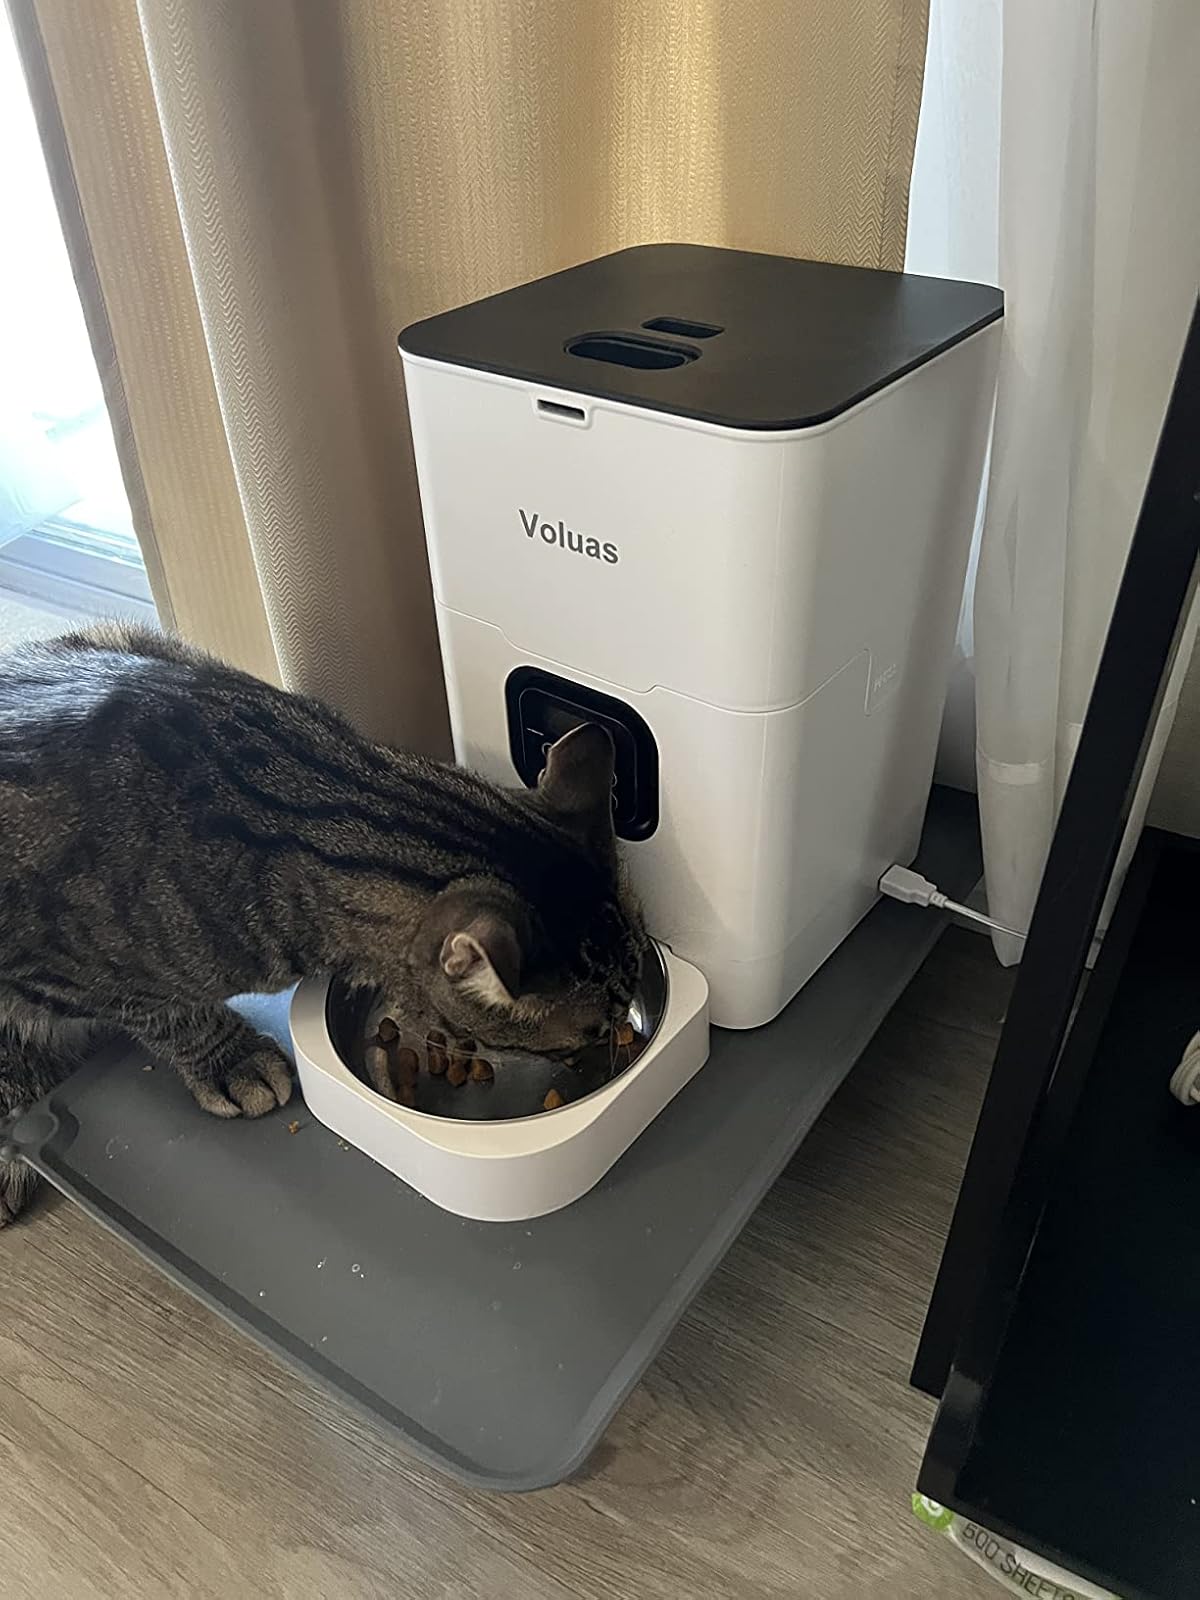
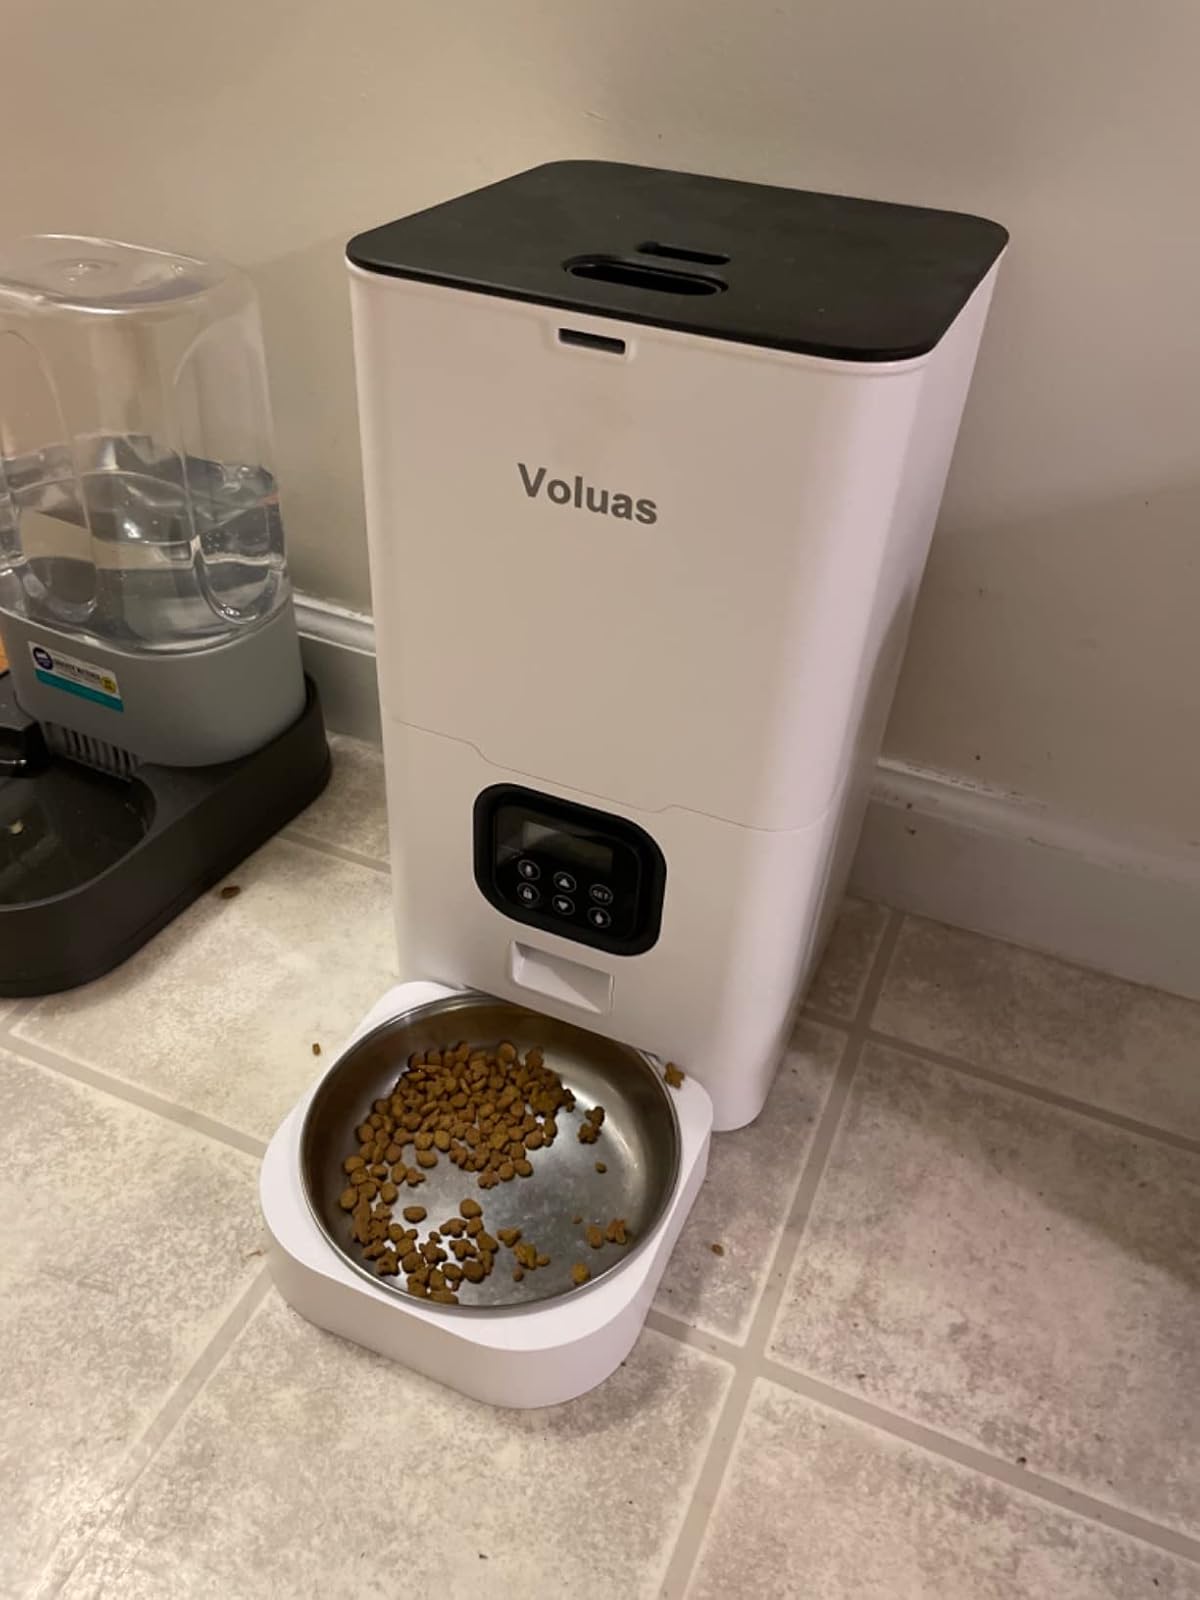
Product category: items_feeder
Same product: yes